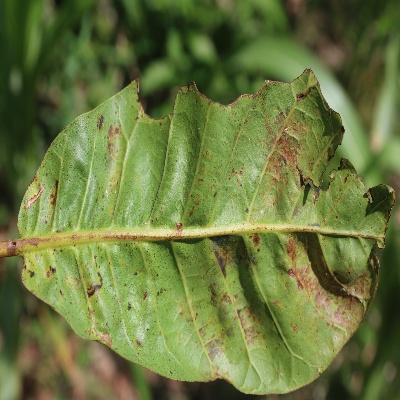
Crop: Cashew
Condition: anthracnose